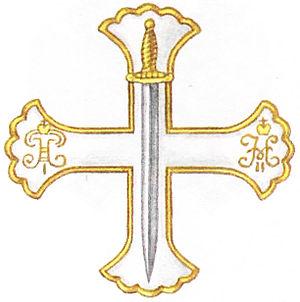
Le baron Adam Otto Wilhelm von Bistram, né le 23 octobre 1774 à Merjama, décédé le 17 octobre 1828 à Dresde, est un aristocrate allemand de la Baltique, sujet de l'Empire russe, qui fut officier de l'armée impériale russe.
Le régiment Semionovsky, était avec le Régiment Préobrajensky le régiment d’infanterie le plus ancien de la Garde impériale russe.